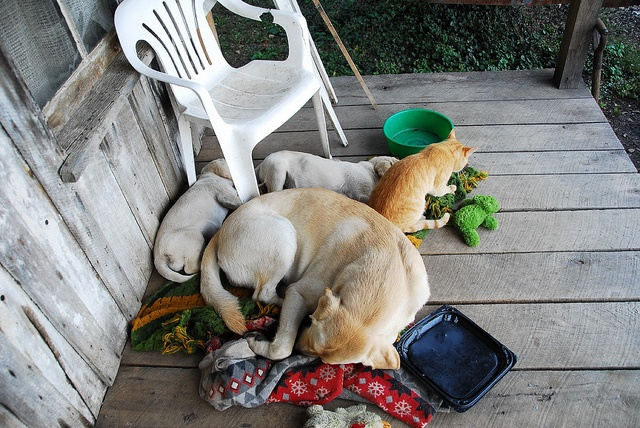
A couple of animals that are sleeping together.
a dog laying near smaller dogs and a cat
A large brown dog laying next to two small white dogs and a cat.
Some dogs and a cat are sleeping on a porch.
Some animals sleeping on the front porch without any food to eat.